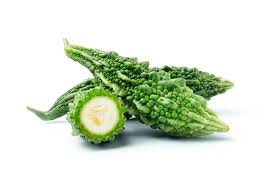
Label: others